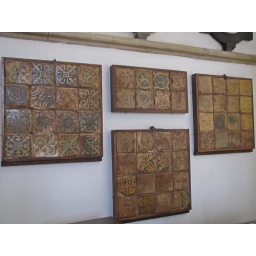
Medieval wall tiles display in church